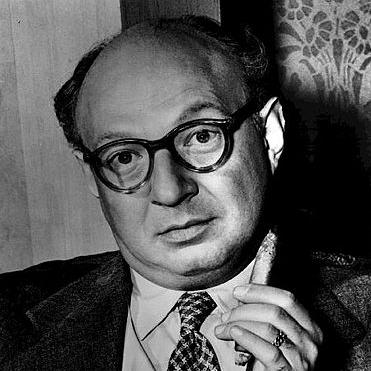
Age: 42